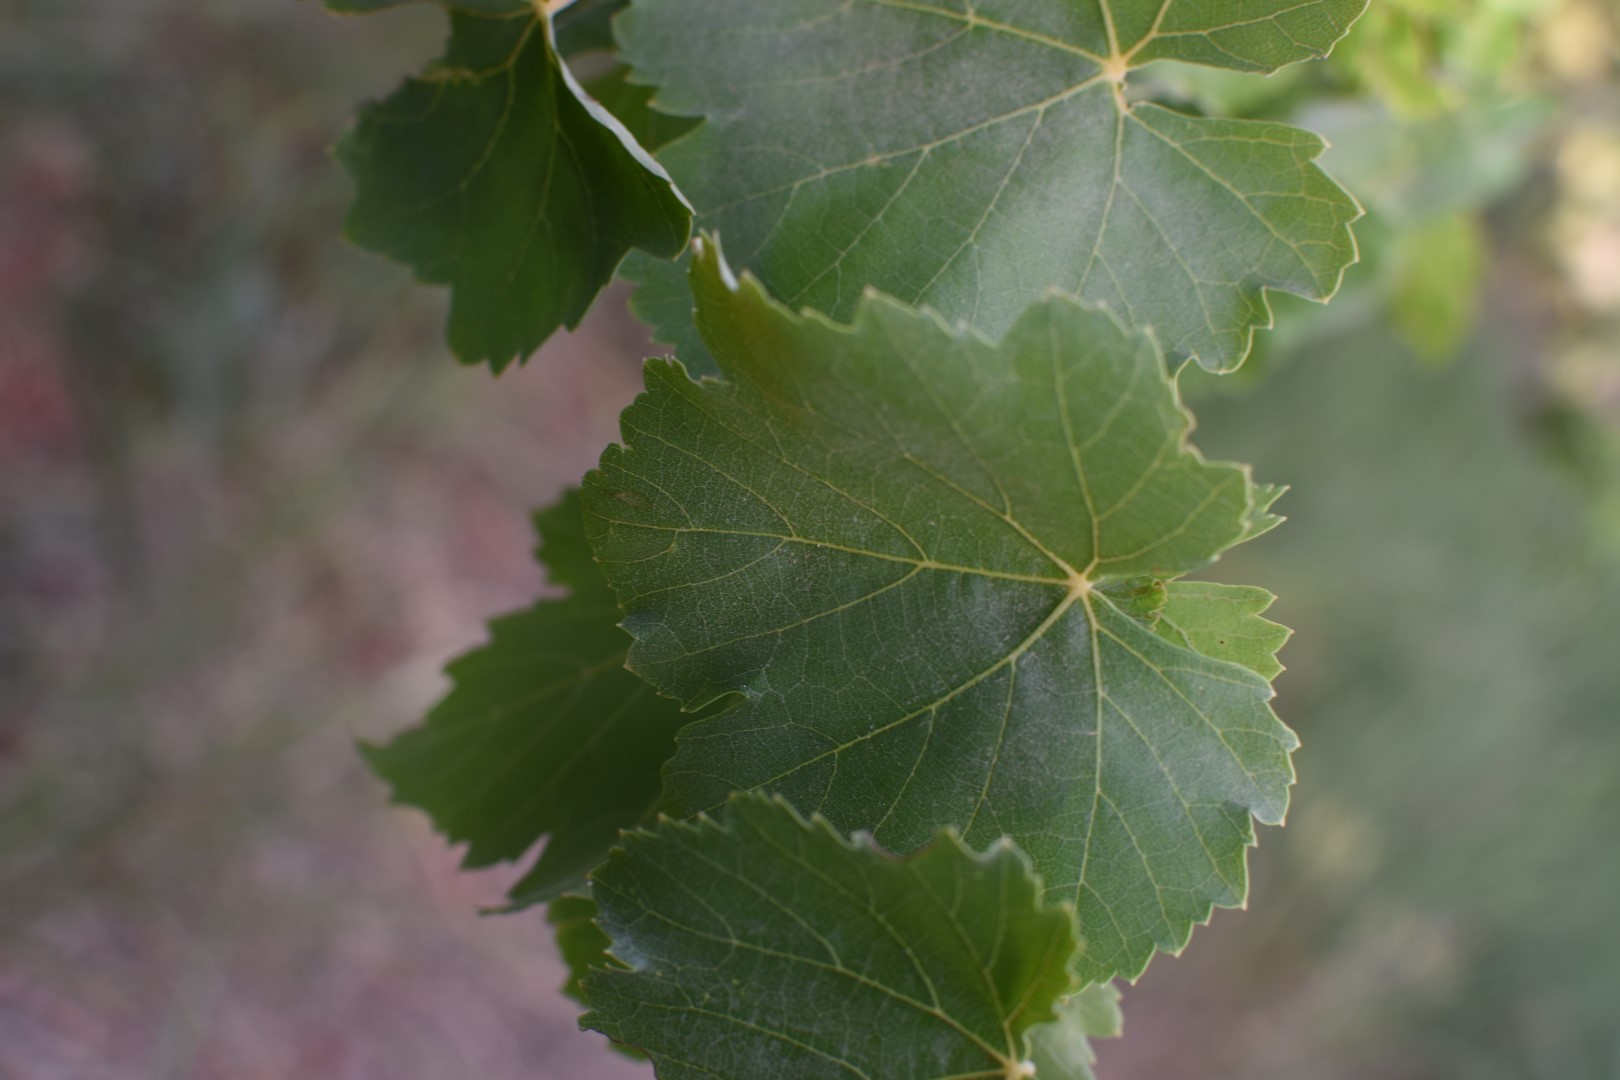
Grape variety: Thompson Seedless